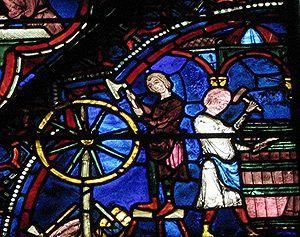
Vitrail de la cathédrale de Chartres, Eure-et-Loir (France).
L'histoire de la soie semble débuter, selon les découvertes récentes, en Chine entre 3000 et 2000 ans av. J.-C. le plus vieux fragment de soie découvert en Chine datant de 2570 av. J.-C. Elle se serait poursuivie ensuite avec trois millénaires d’exclusivité durant lesquels la Chine aurait fait commerce de ce tissu précieux sans jamais en transmettre le secret. L’art de fabriquer la soie se serait ensuite progressivement transmis aux autres civilisations par le biais d'espions de tous genres (moines, princesses…) aux pillards et aux marchands.